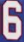
Number: 6